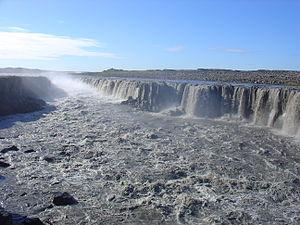
Selfoss est un complexes de chutes d'eau en Islande, situé au nord de l'Islande, dans le canyon de la Jökulsá á Fjöllum, en amont de la fameuse chute Dettifoss.